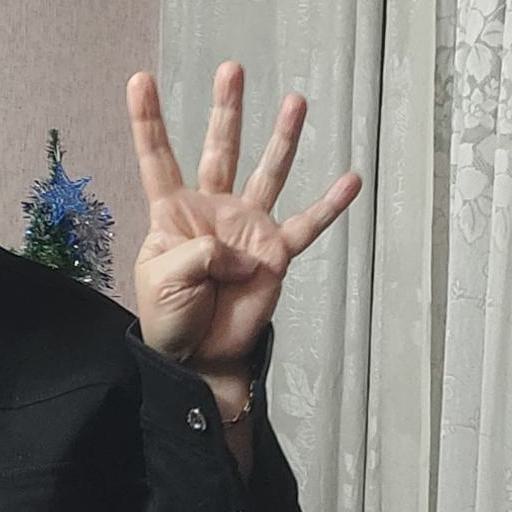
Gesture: four